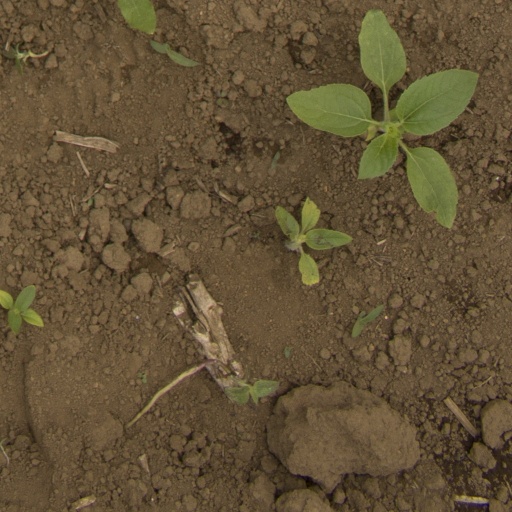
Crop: Jerusalem artichoke